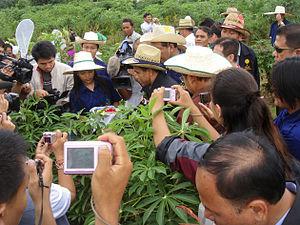
Anagyrus lopezi est une espèce de guêpes parasitoïdes originaire d'Amérique centrale. Elle est utilisée comme agent de lutte biologique contre la cochenille du manioc.